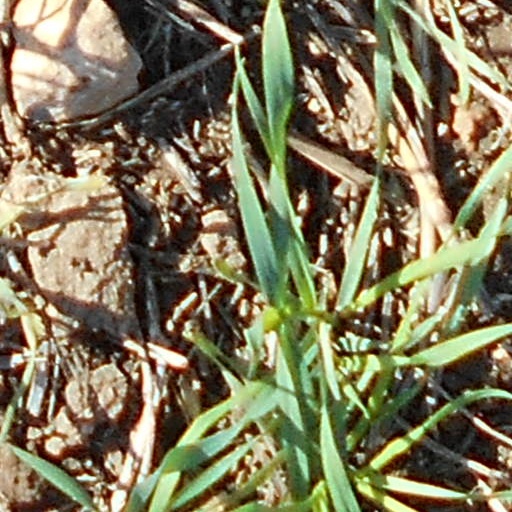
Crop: wheat